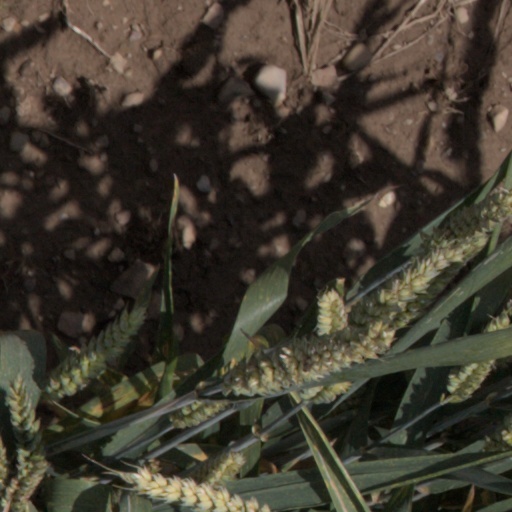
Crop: wheat